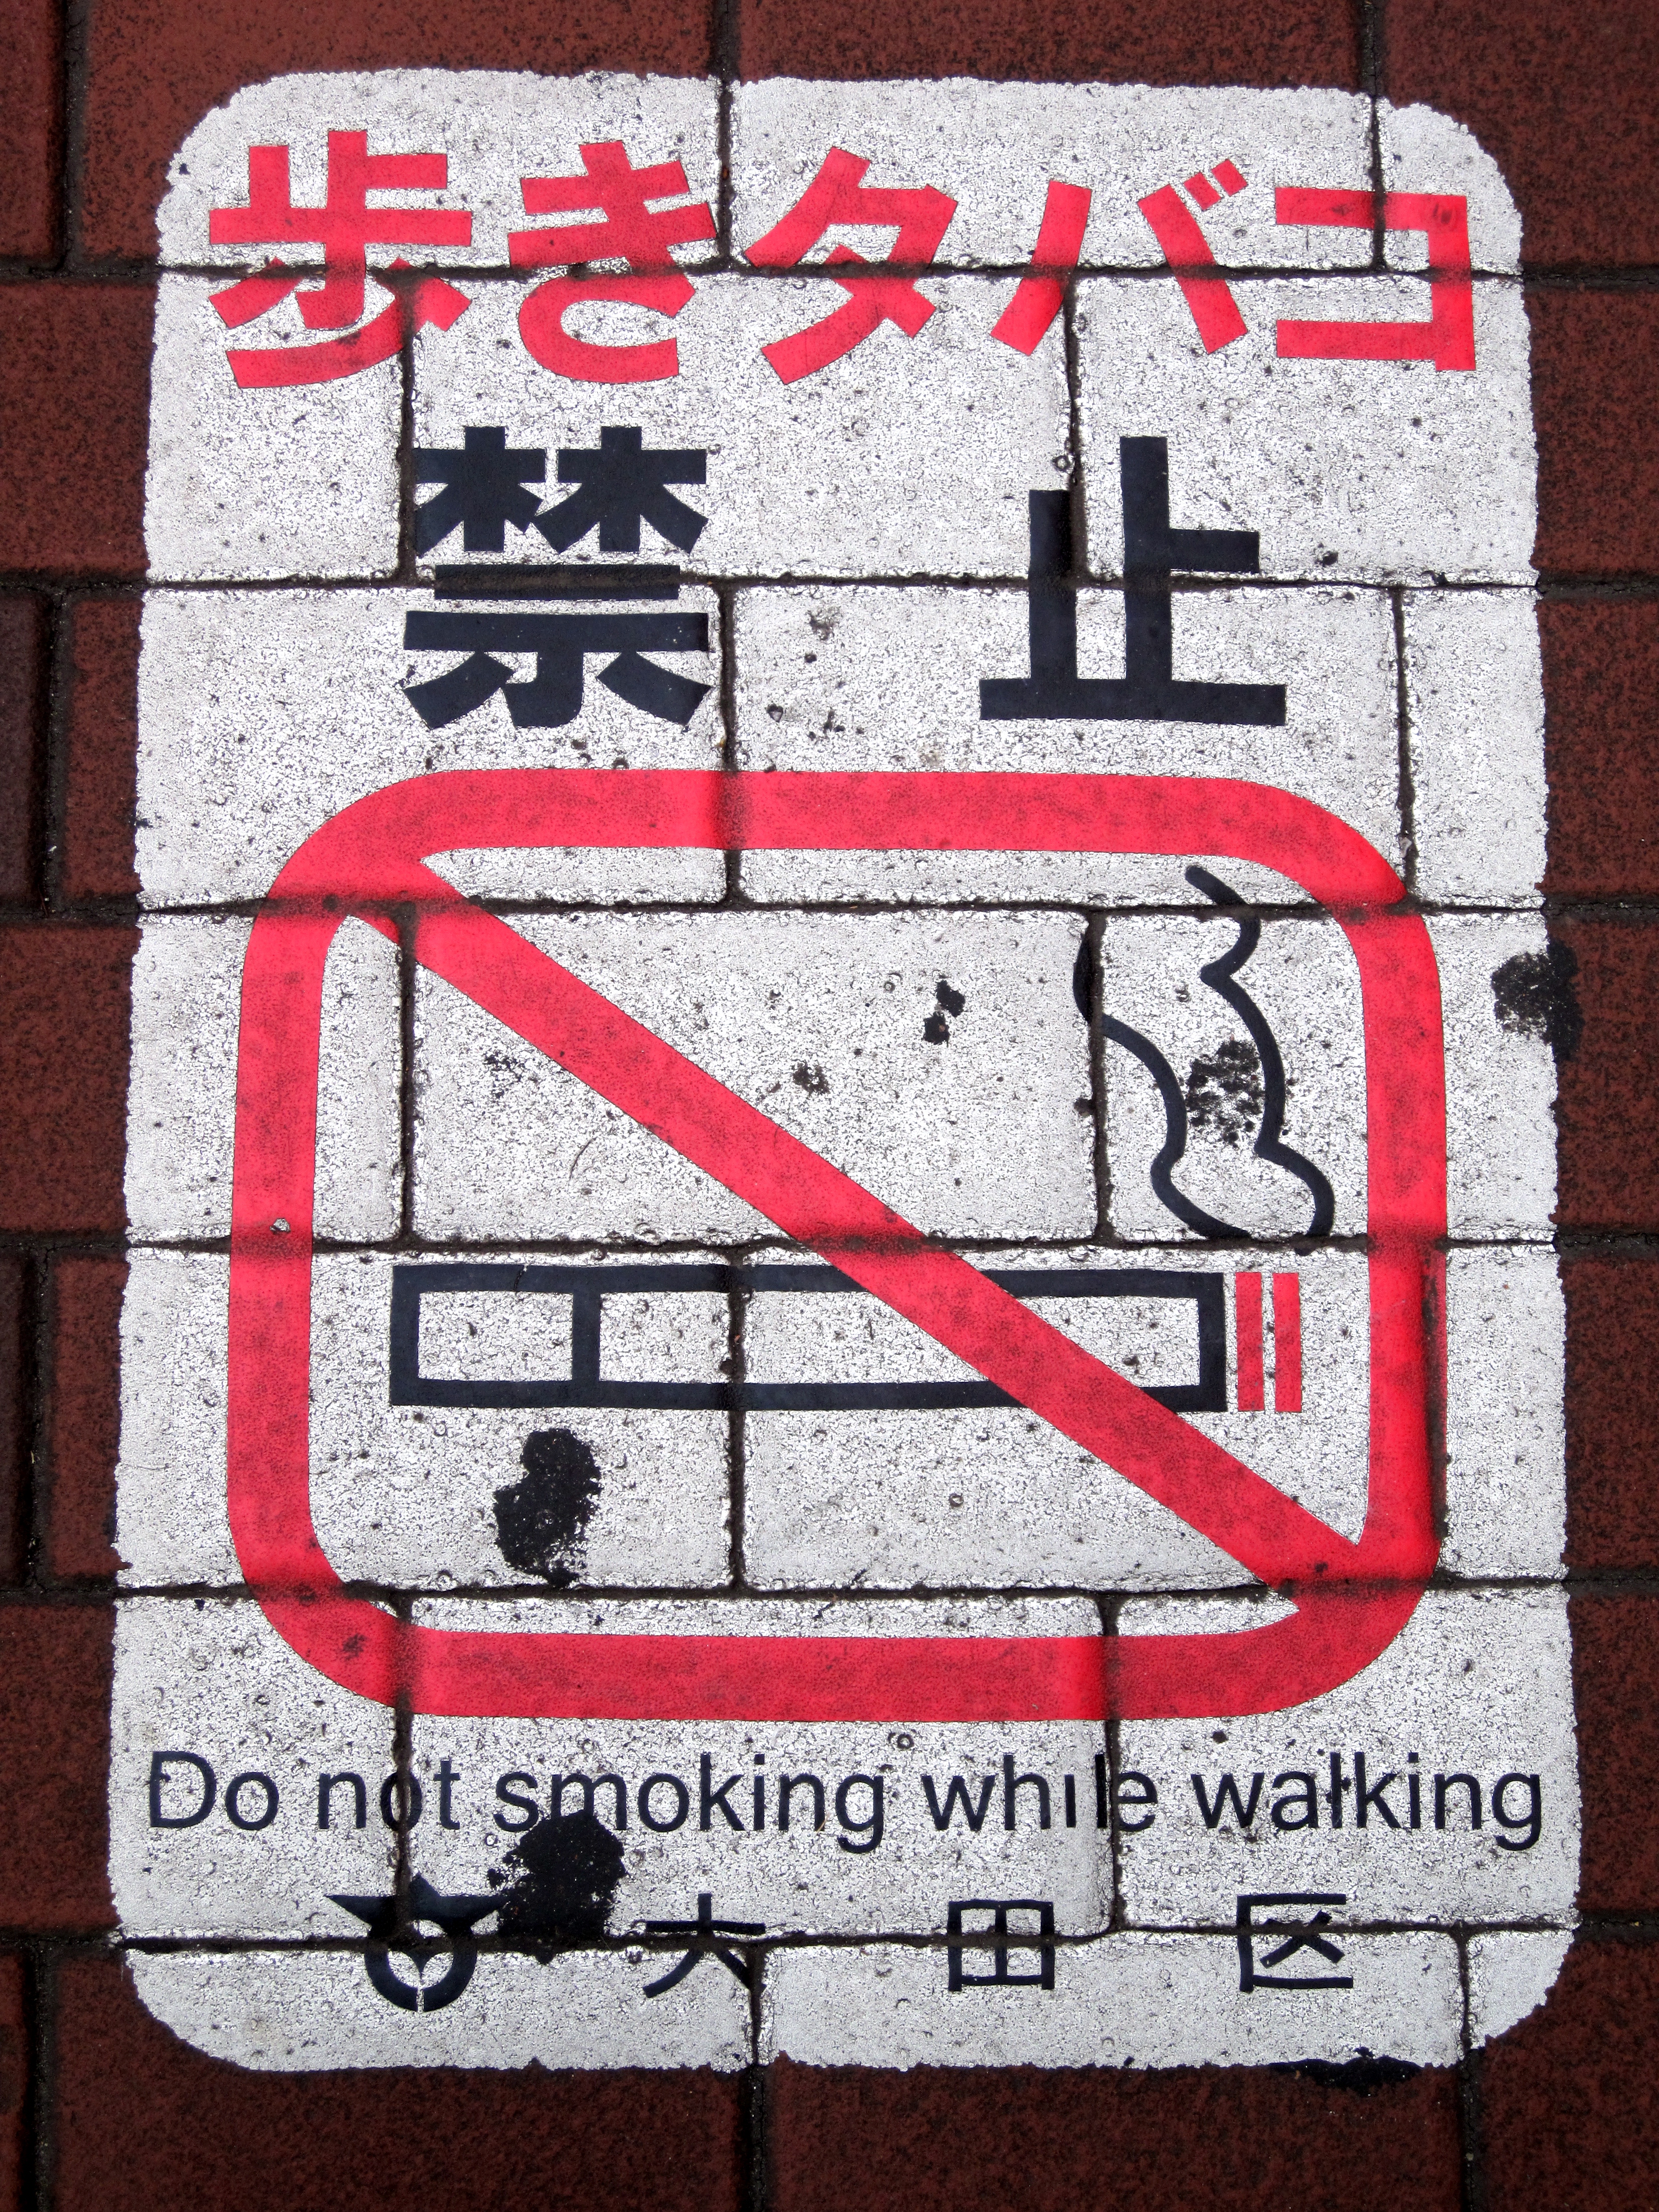
number, wall, sign, red, japan, street art, font, art, poster, shape